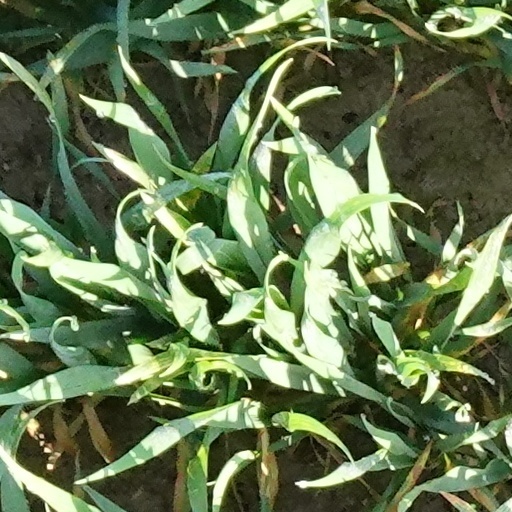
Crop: wheat